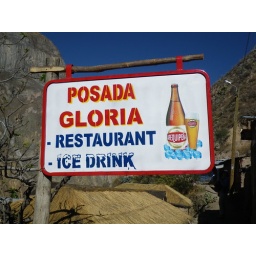
a welcome sign in the hot colca canyon